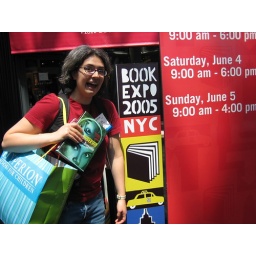
the mass. library assoc. gave me a free bus ride to the book expo in nyc.